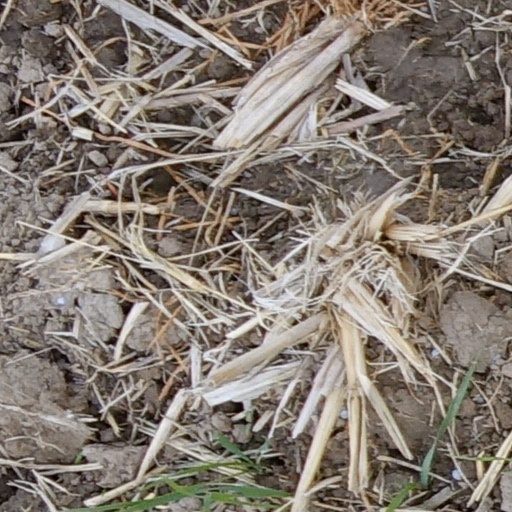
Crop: wheat